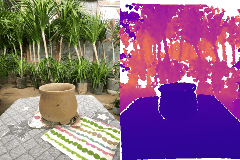
Label: flower_pot